Abell 2667

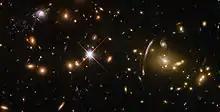
Abell 2667 from Hubble Space Telescope. Comet Galaxy is top-left (blue).

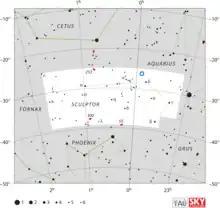
The location of Abell 2667 (circled in blue)

Abell 2667 is a galaxy cluster. It is one of the most luminous galaxy clusters in the X-ray waveband known at a redshift about 0.2 and is a well-known gravitational lens.